Eli and Sybil Jones House

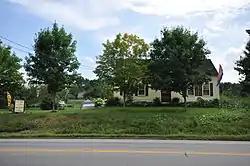

The Eli and Sybil Jones House is a historic house at Maine State Route 3 and Dirigo Road in South China, Maine. Built in 1833, this modest house was the home of Quaker missionaries Eli Jones and Sybil Jones, who gained international renown for their travels in Europe, the Middle East, and West Africa. The house was listed on the National Register of Historic Places in 1984.